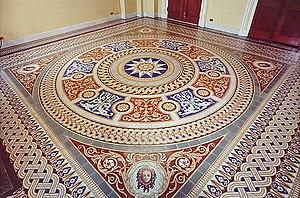
Mintons est une ancienne manufacture britannique de céramique et de porcelaine fondée en 1793 dans le Staffordshire, indépendante jusqu'en 1968 et dont la marque disparaît en 2005. Sous l'époque victorienne, Mintons Ltd fournit de nombreuses institutions à l'international. Ses productions du XIXᵉ siècle, mariant différents styles, sont particulièrement recherchées par les collectionneurs.